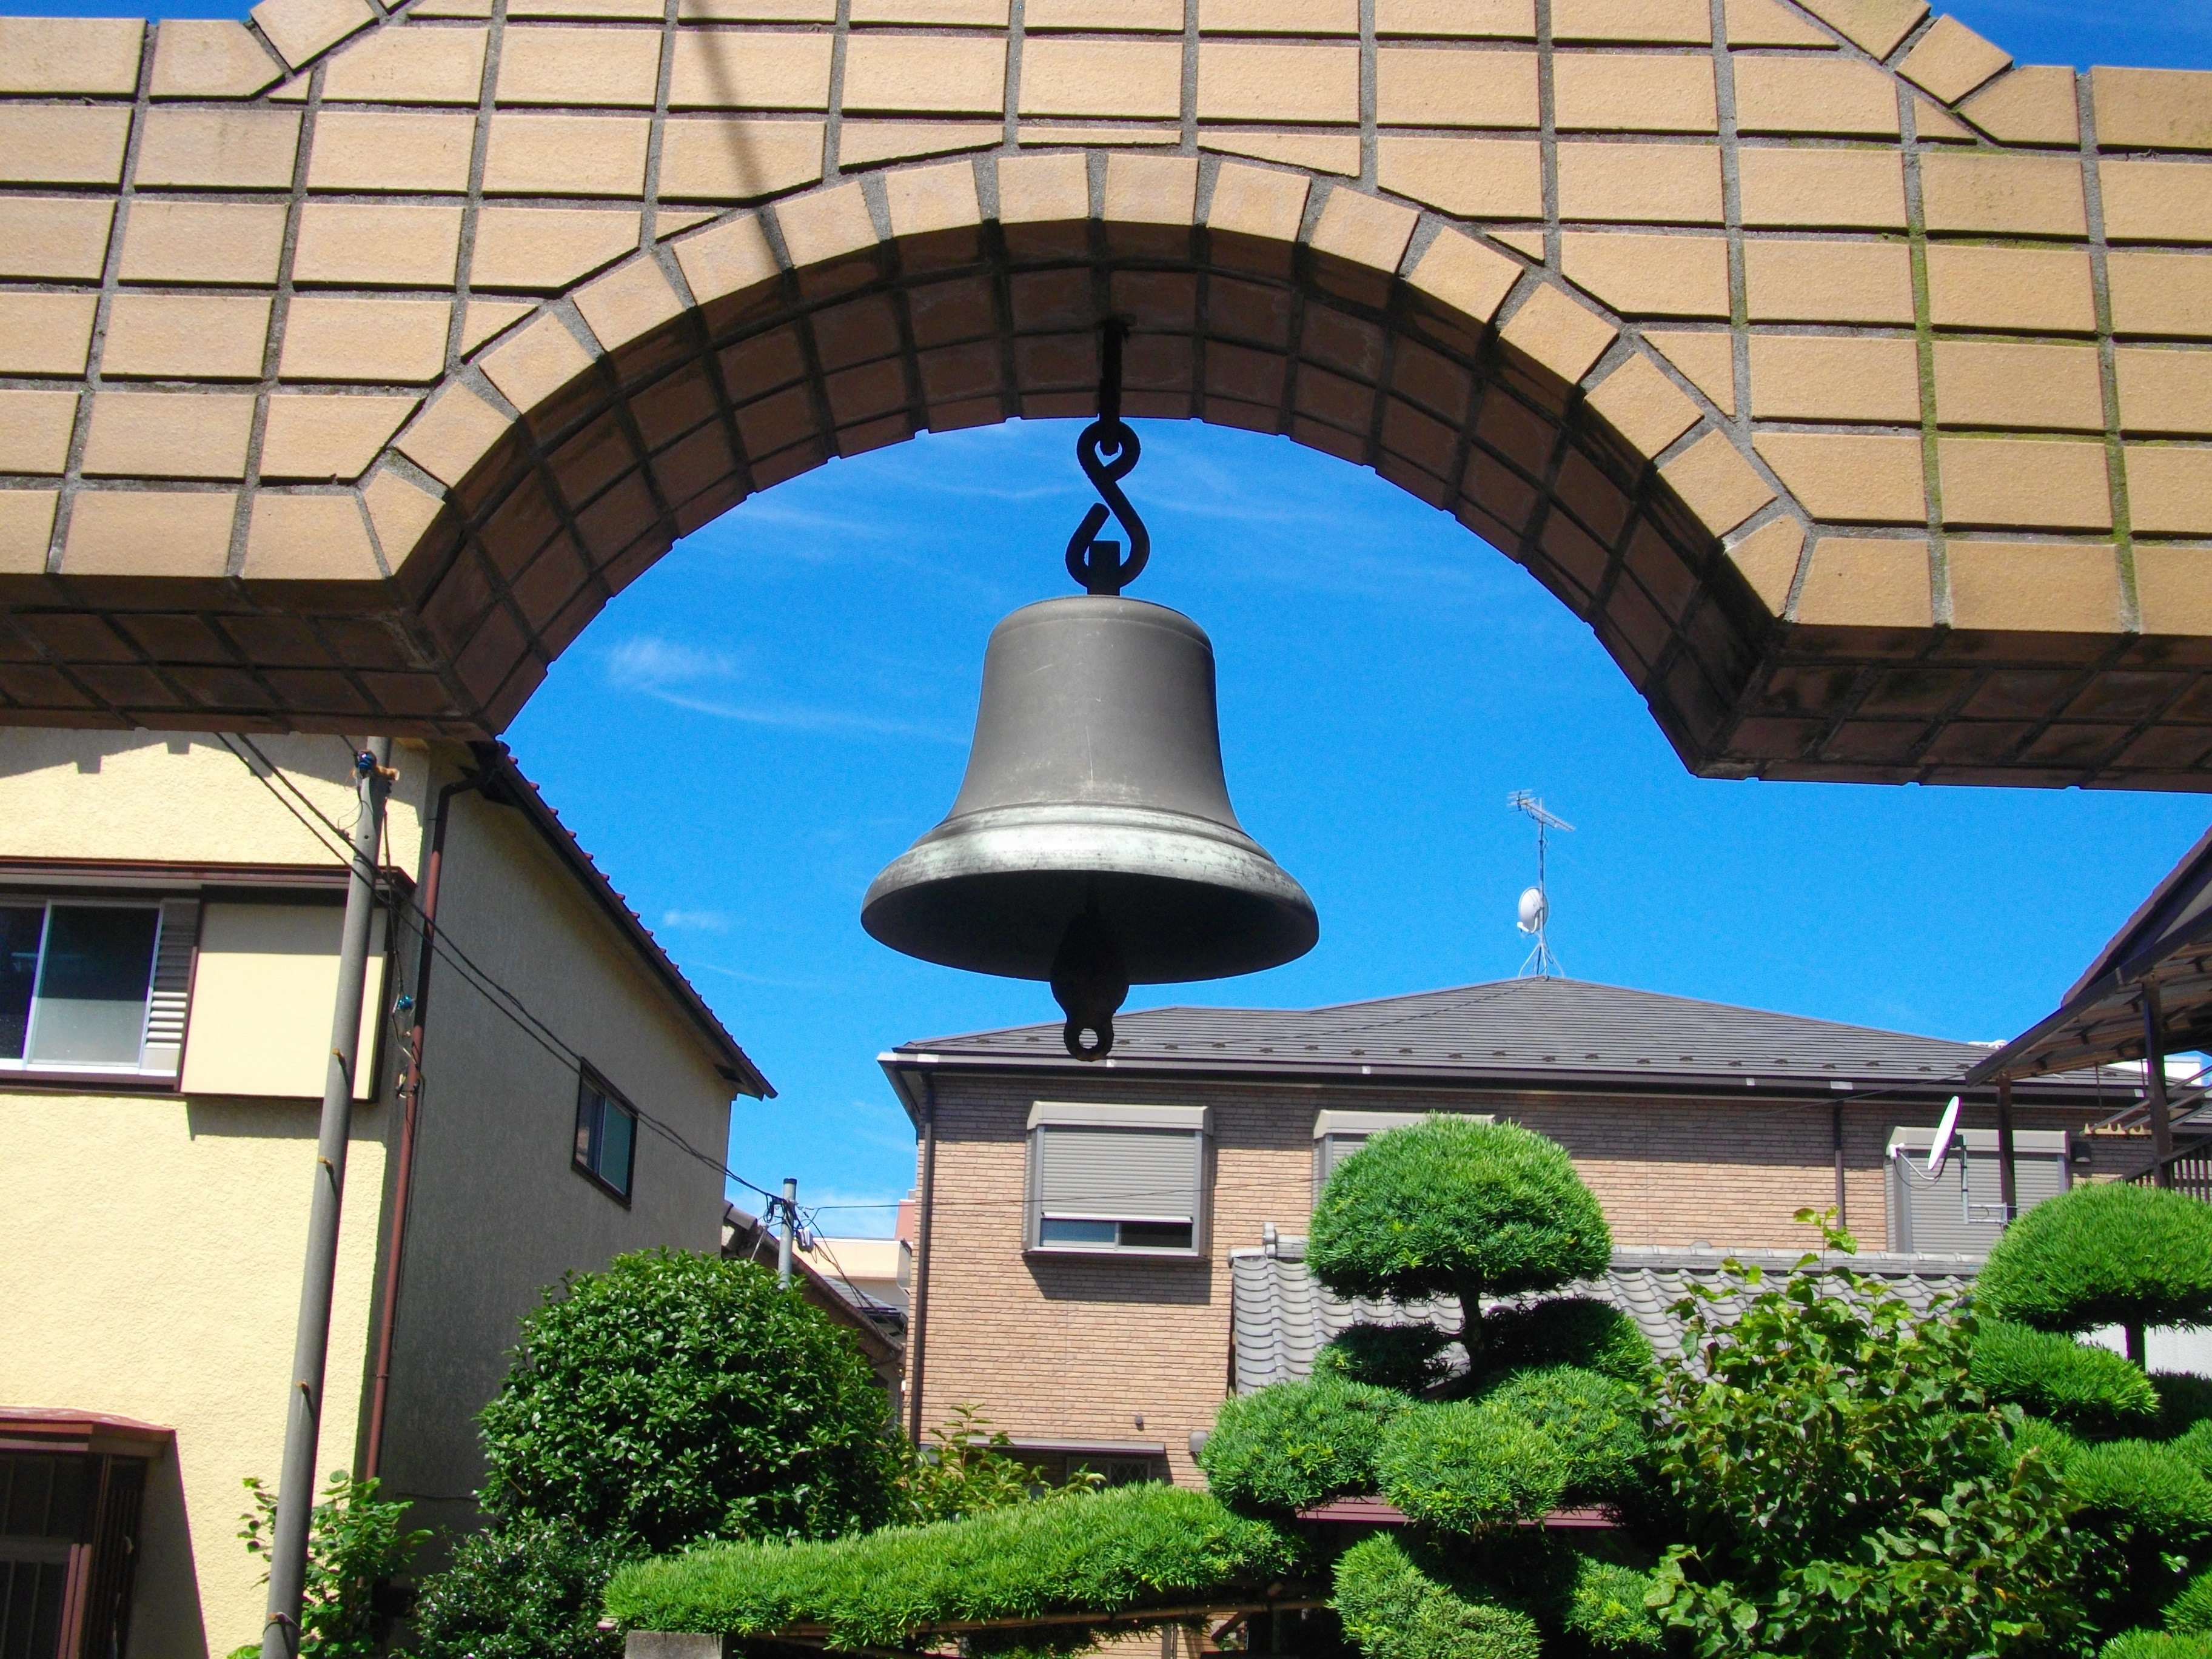
bell, architecture, sky, roof, real estate, building, tree, house, church bell, hacienda, home, finial, bell tower, facade, musical instrument, vacation, window, tourism